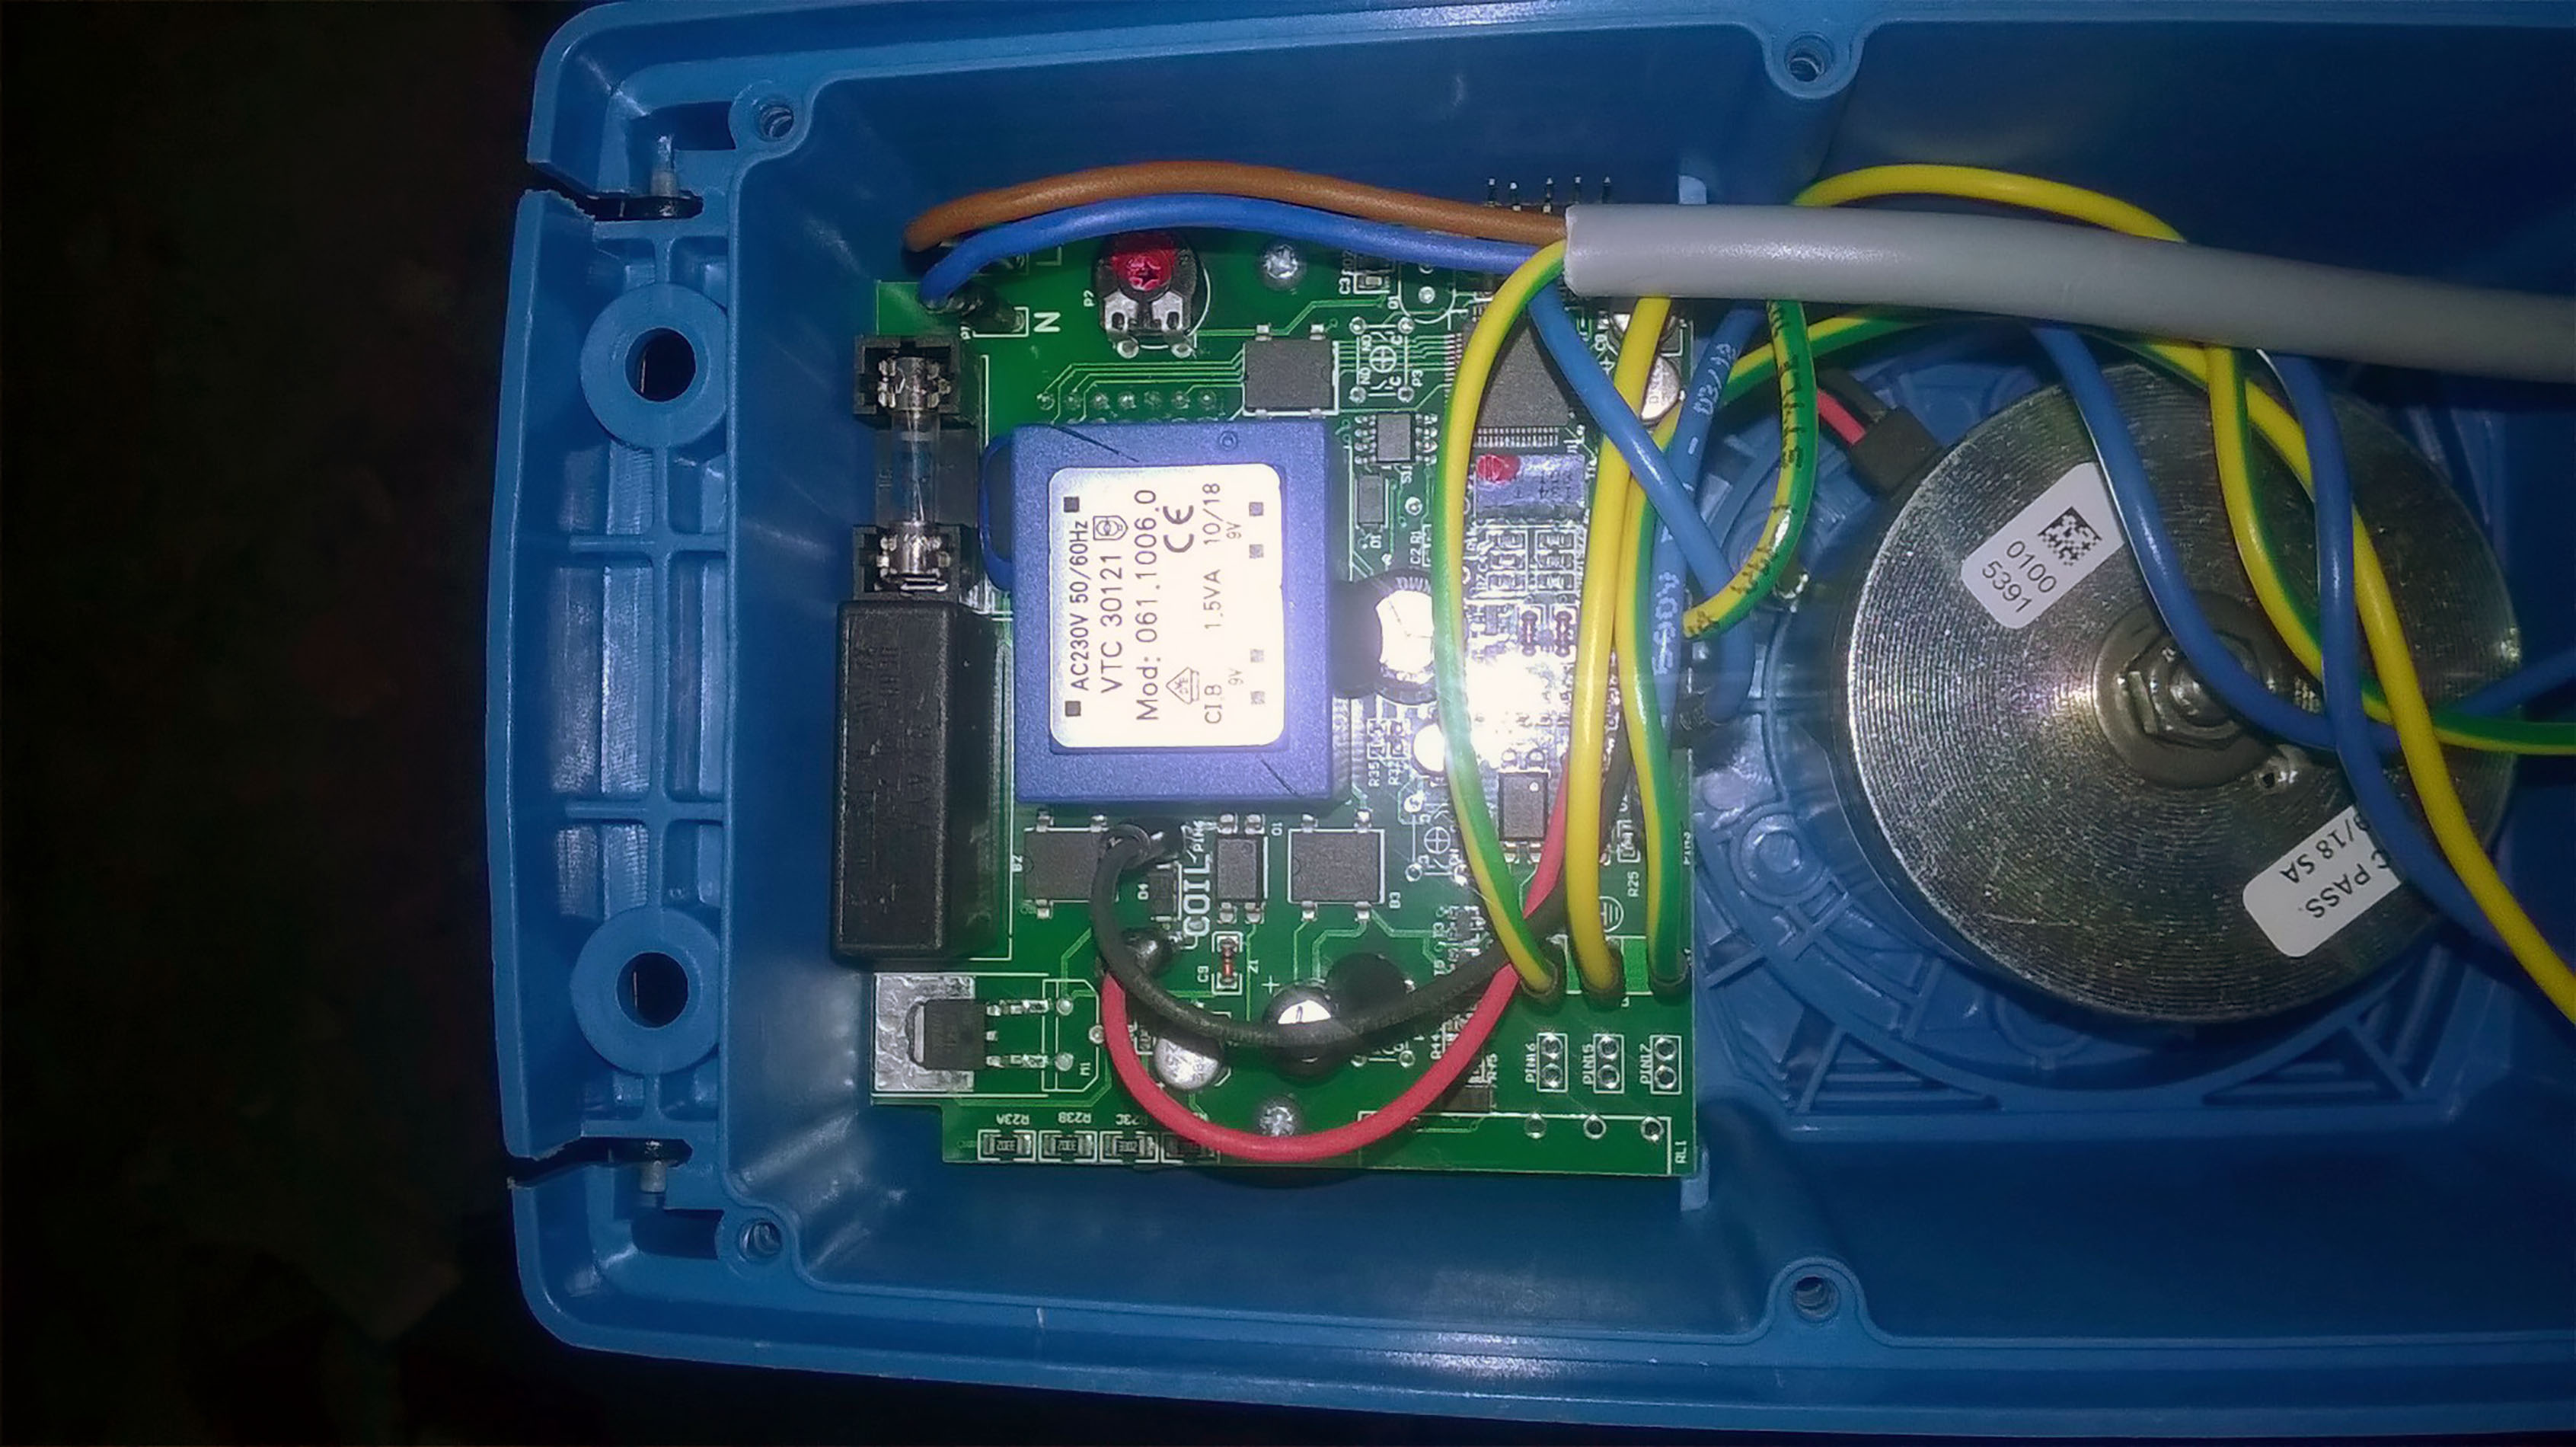
electric, dosing, pump, electronics, electronic engineering, computer hardware, technology, electrical network, electronic device, circuit prototyping, electronic component, hardware programmer, motherboard, circuit component, computer component, electronics accessory, electrical wiring, personal computer hardware, cpu, microcontroller